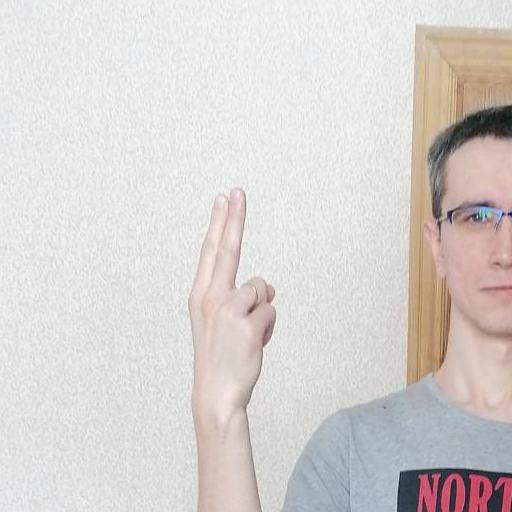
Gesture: two_up_inverted